Brainbuster

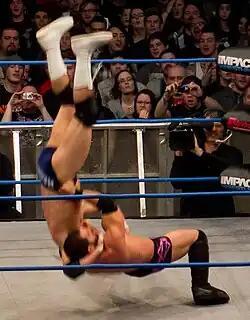
Austin Aries performing a brainbuster to Mark Haskins.

A brainbuster is a professional wrestling throw in which a wrestler puts the opponent in a front facelock, hooks their pants or thigh, and lifts them up as if they were executing a vertical suplex. The wrestler then falls onto their back so that the opponent lands on their head while remaining vertical. This move is a version of the DDT. It was innovated by Killer Karl Kox. In Japanese "puroresu", the term "brainbuster" refers to a regular vertical suplex, while the move elsewhere known as a brainbuster is referred to as a "sheer drop brainbuster" or a "vertical (drop) brainbuster".